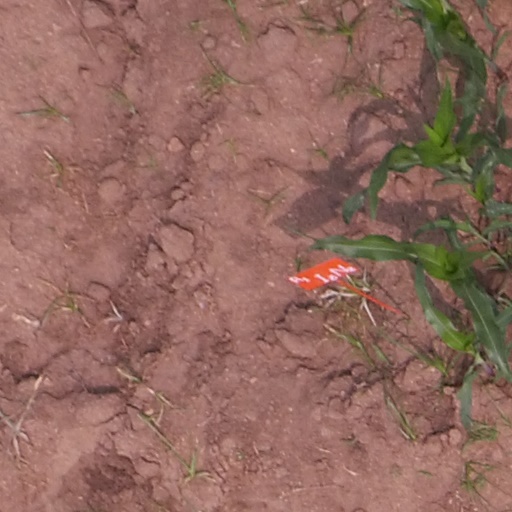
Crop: maize; corn